The Walt Disney Company

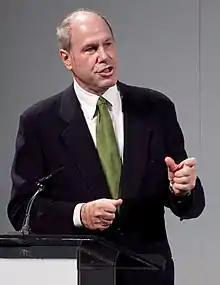
Michael Eisner replaced Ron Miller as CEO.

On November 20, 1964, Walt sold most of WED Enterprise to Walt Disney Productions for $3.8 million after being persuaded by Roy, who thought Walt having his own company would cause legal problems. Walt formed a new company called Retlaw to handle his personal business, primarily Disneyland Railroad and Disneyland Monorail. When the company started looking for a sponsor for the project, Walt renamed the City of Tomorrow, "Experimental Prototype Community of Tomorrow" (Epcot). Walt, who had been a heavy smoker since World War I, fell very sick and he died on December 15, 1966, aged 65, of lung cancer, at St. Joseph Hospital across the street from the studio.